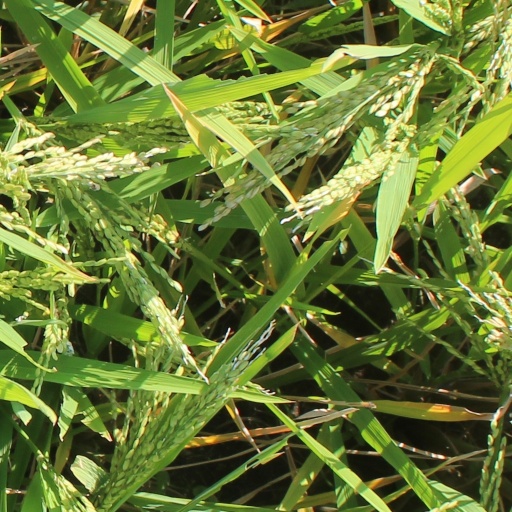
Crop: rice